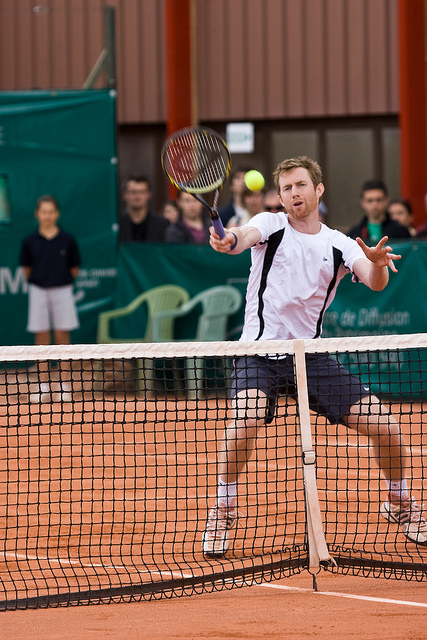
một người đàn ông đang chuẩn bị đánh quả bóng tennis